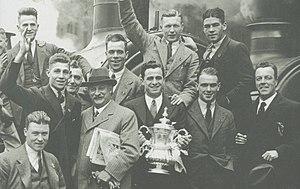
La Coupe d'Angleterre 1930-1931 est la 56ᵉ édition de la FA Cup. Elle est remportée par West Bromwich Albion.